Derrick Dockery

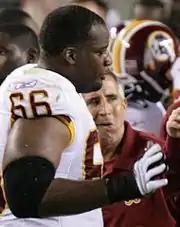
Dockery with the Washington Redskins in 2006

Derrick Dewayne Dockery (born September 7, 1980) is an American former professional football guard in the National Football League (NFL) for the Washington Redskins, Buffalo Bills and Dallas Cowboys. He played college football for the Texas Longhorns.